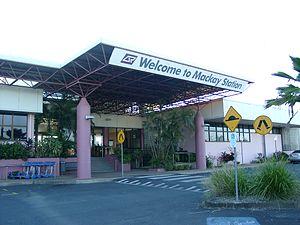
Mackay est une ville située sur la côte orientale du Queensland en Australie, à environ 900 kilomètres au nord de Brisbane. Mackay est surnommée la capitale du sucre de l'Australie car elle produit plus du tiers du sucre du pays. La ville a une température moyenne de 23 °C. Elle compte 66 874 habitants en 2006.